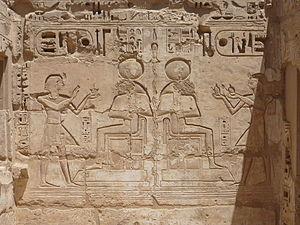
Bas-relief de Ramsès III faisant des offrandes à Amon-Rê dans une salle latérale à la grande salle hypostyle, temple mortuaire de Ramsès III, Médinet Habou, nécropole thébaine, Égypte